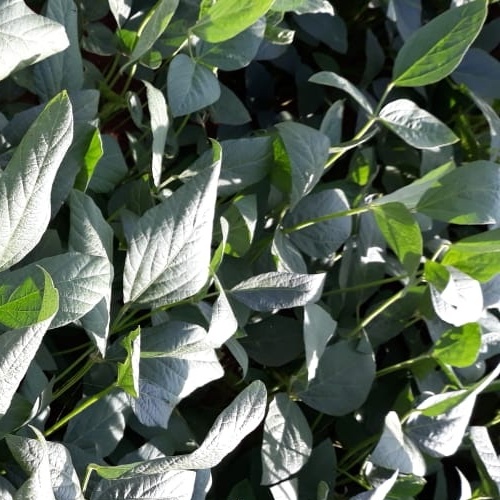
Label: Healthy